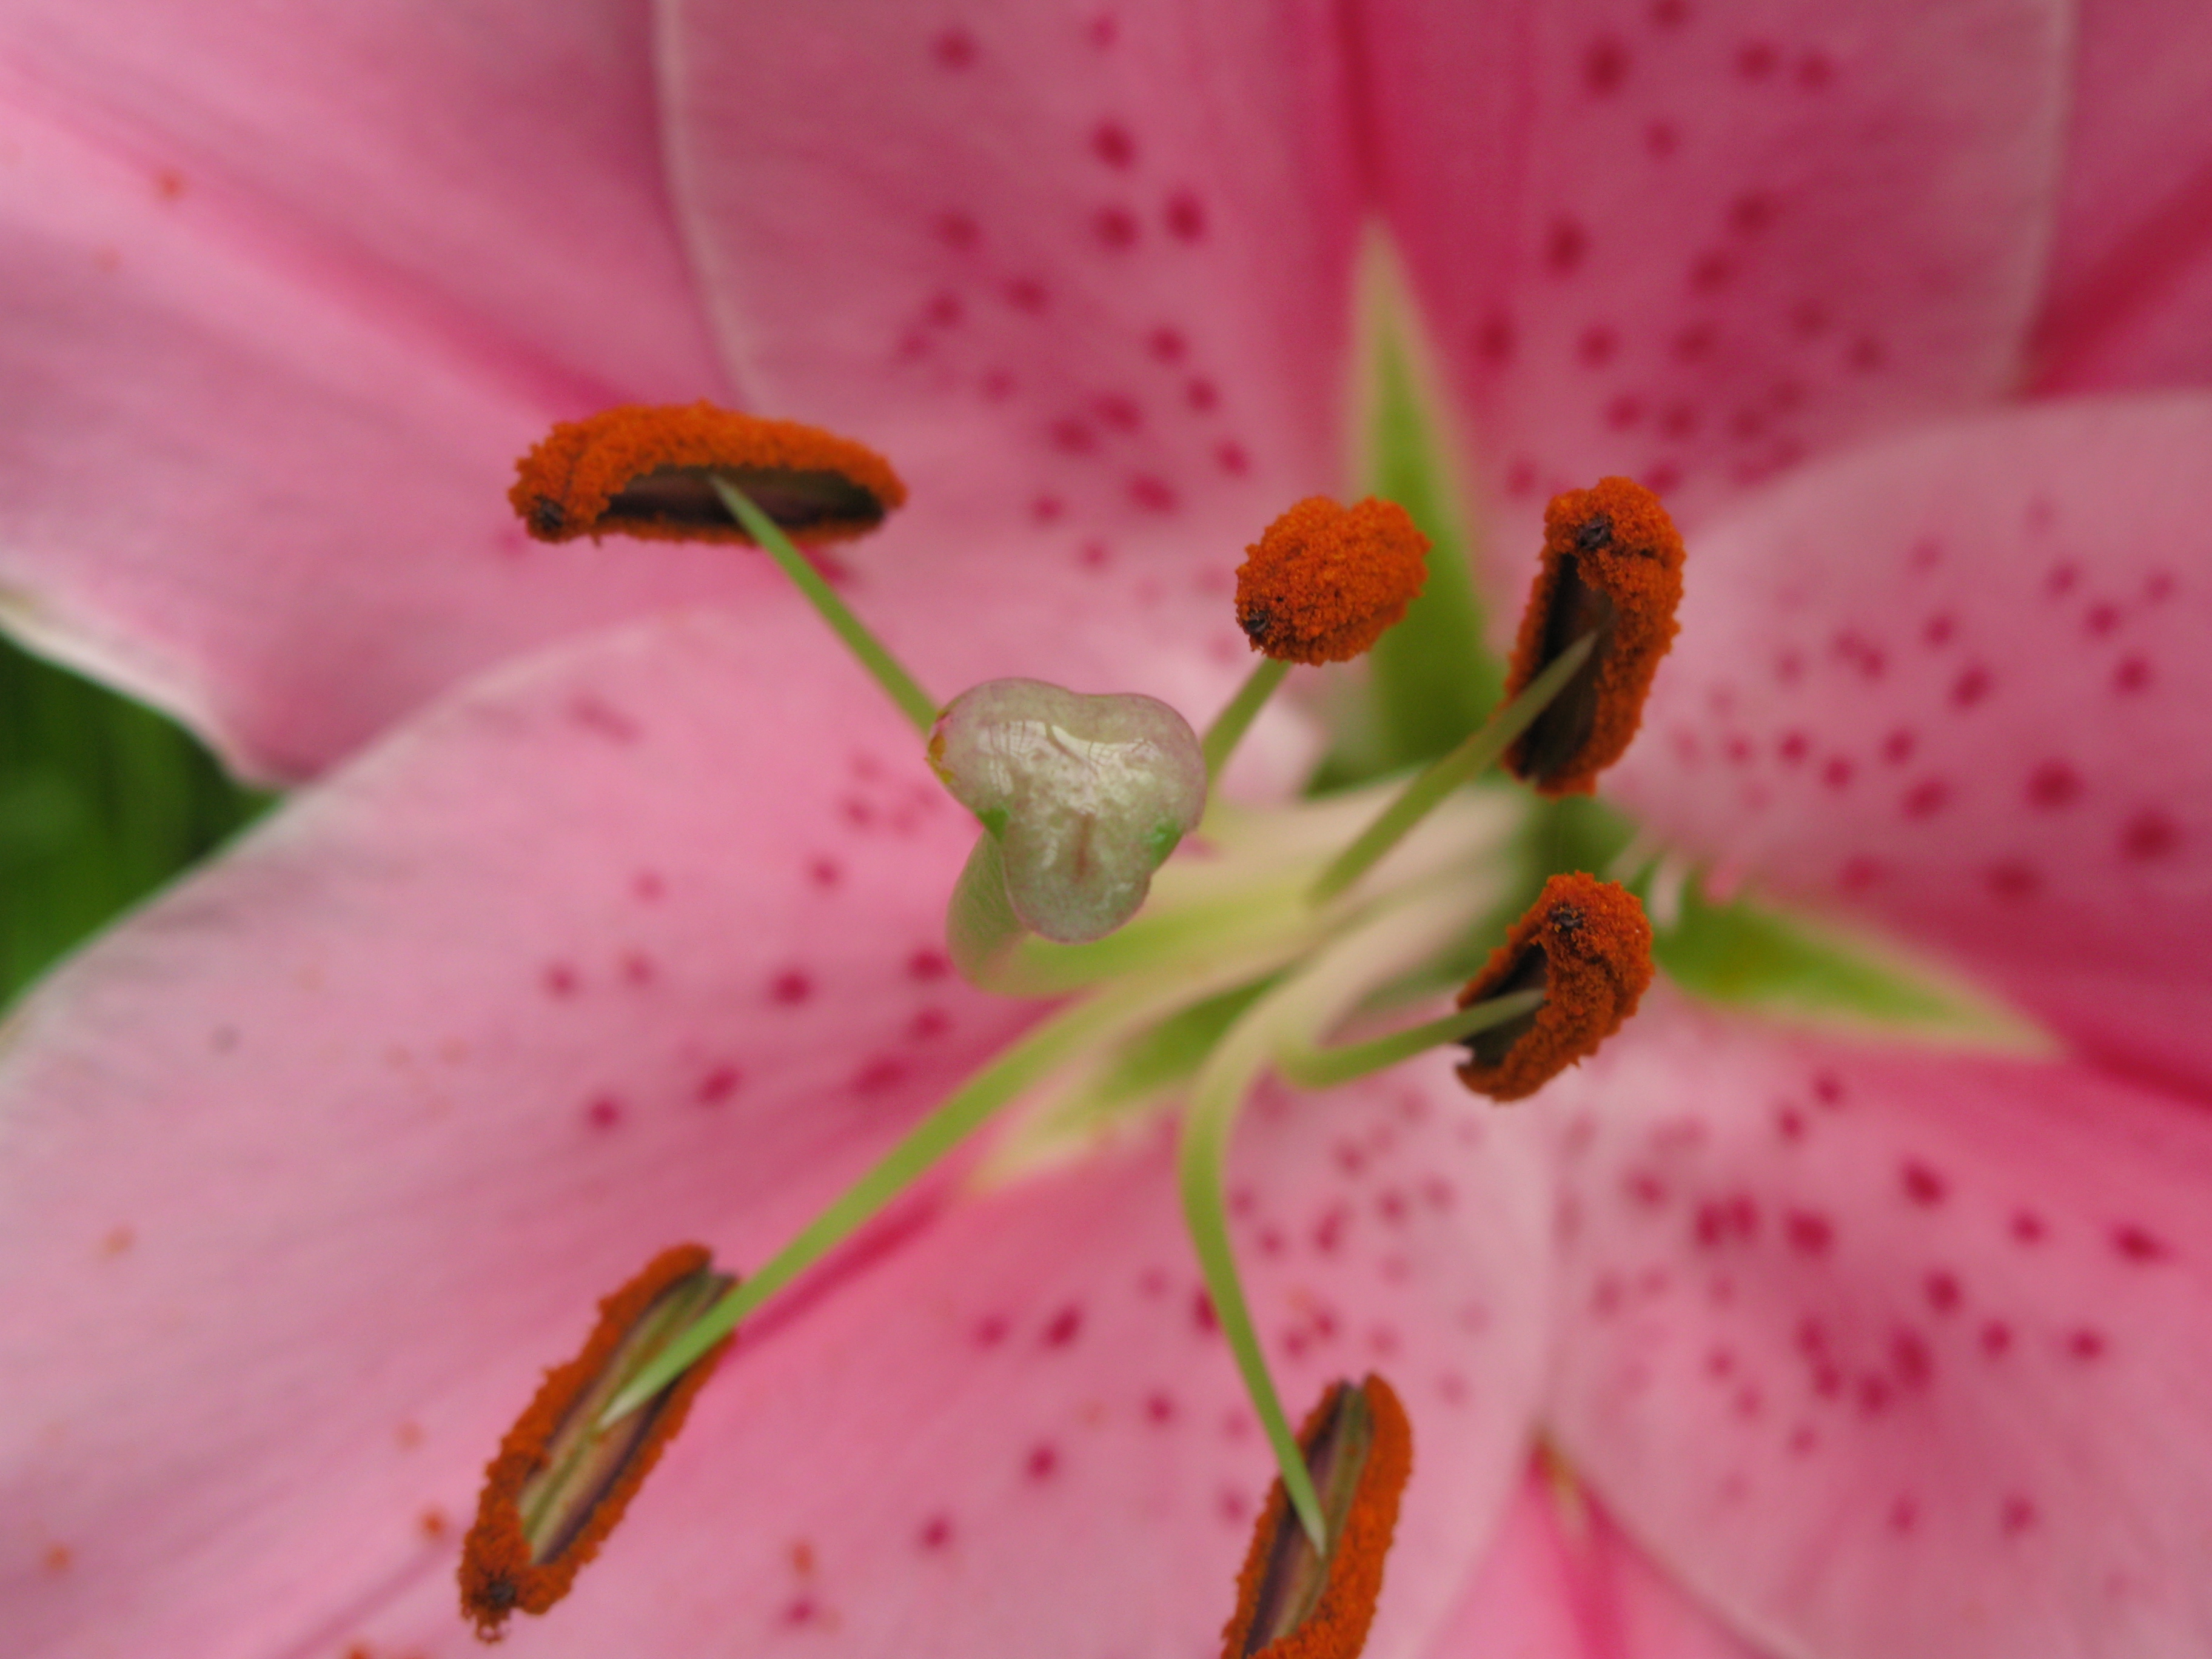
blossom, plant, photography, leaf, flower, petal, high, botany, pink, flora, wildflower, close up, hires, lily, hi, res, lilium, g7, macro photography, flowering plant, plant stem, land plant